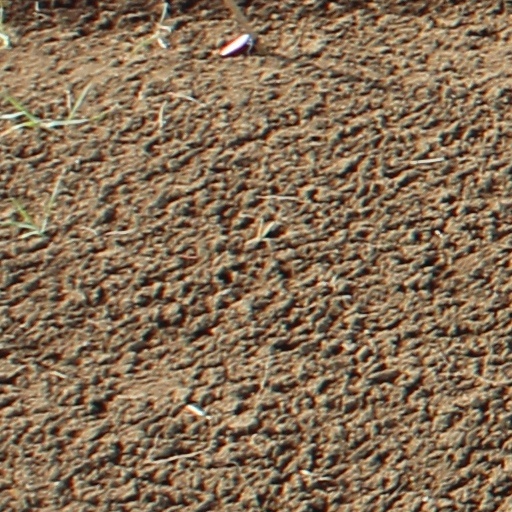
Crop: wheat